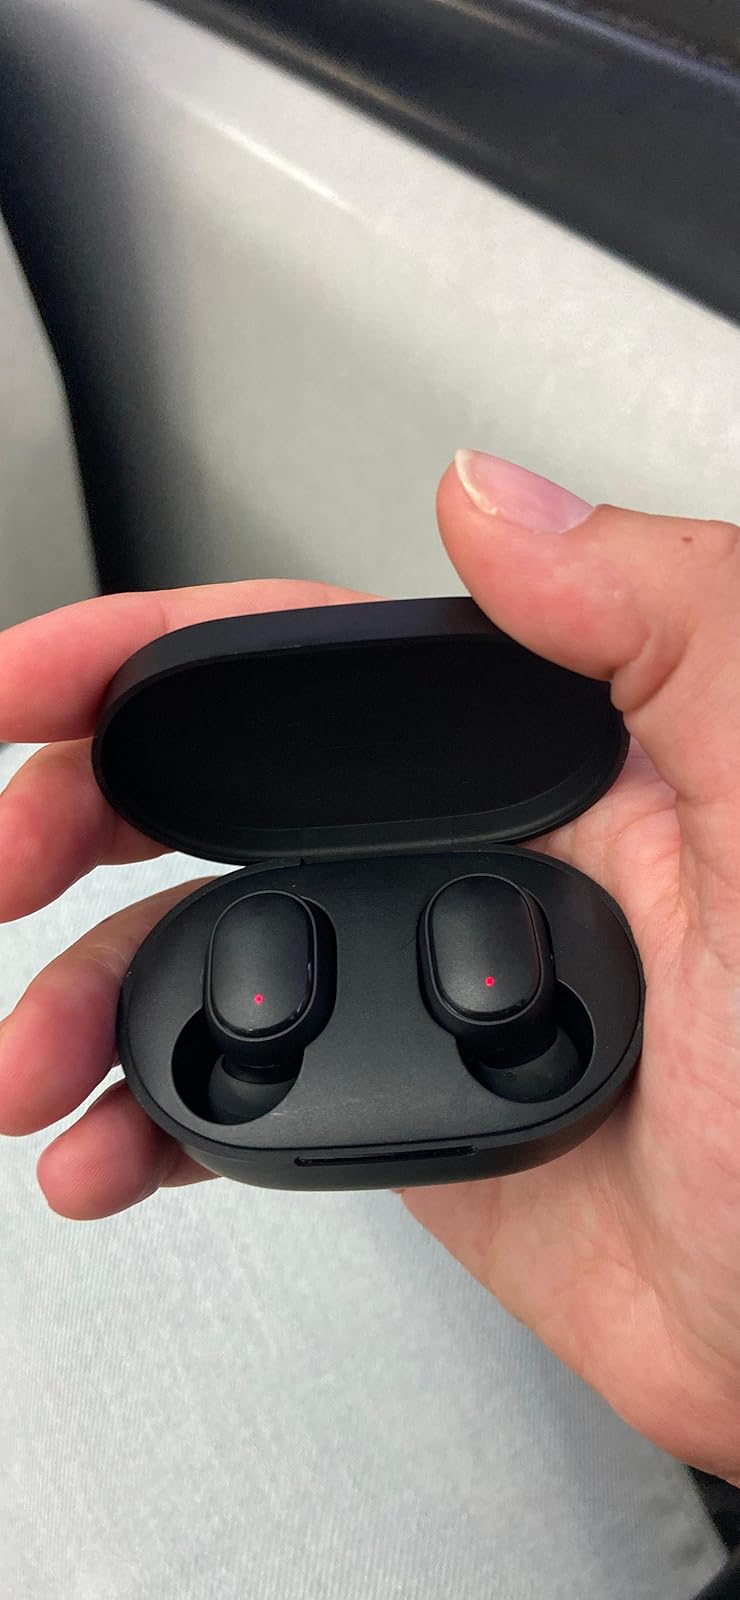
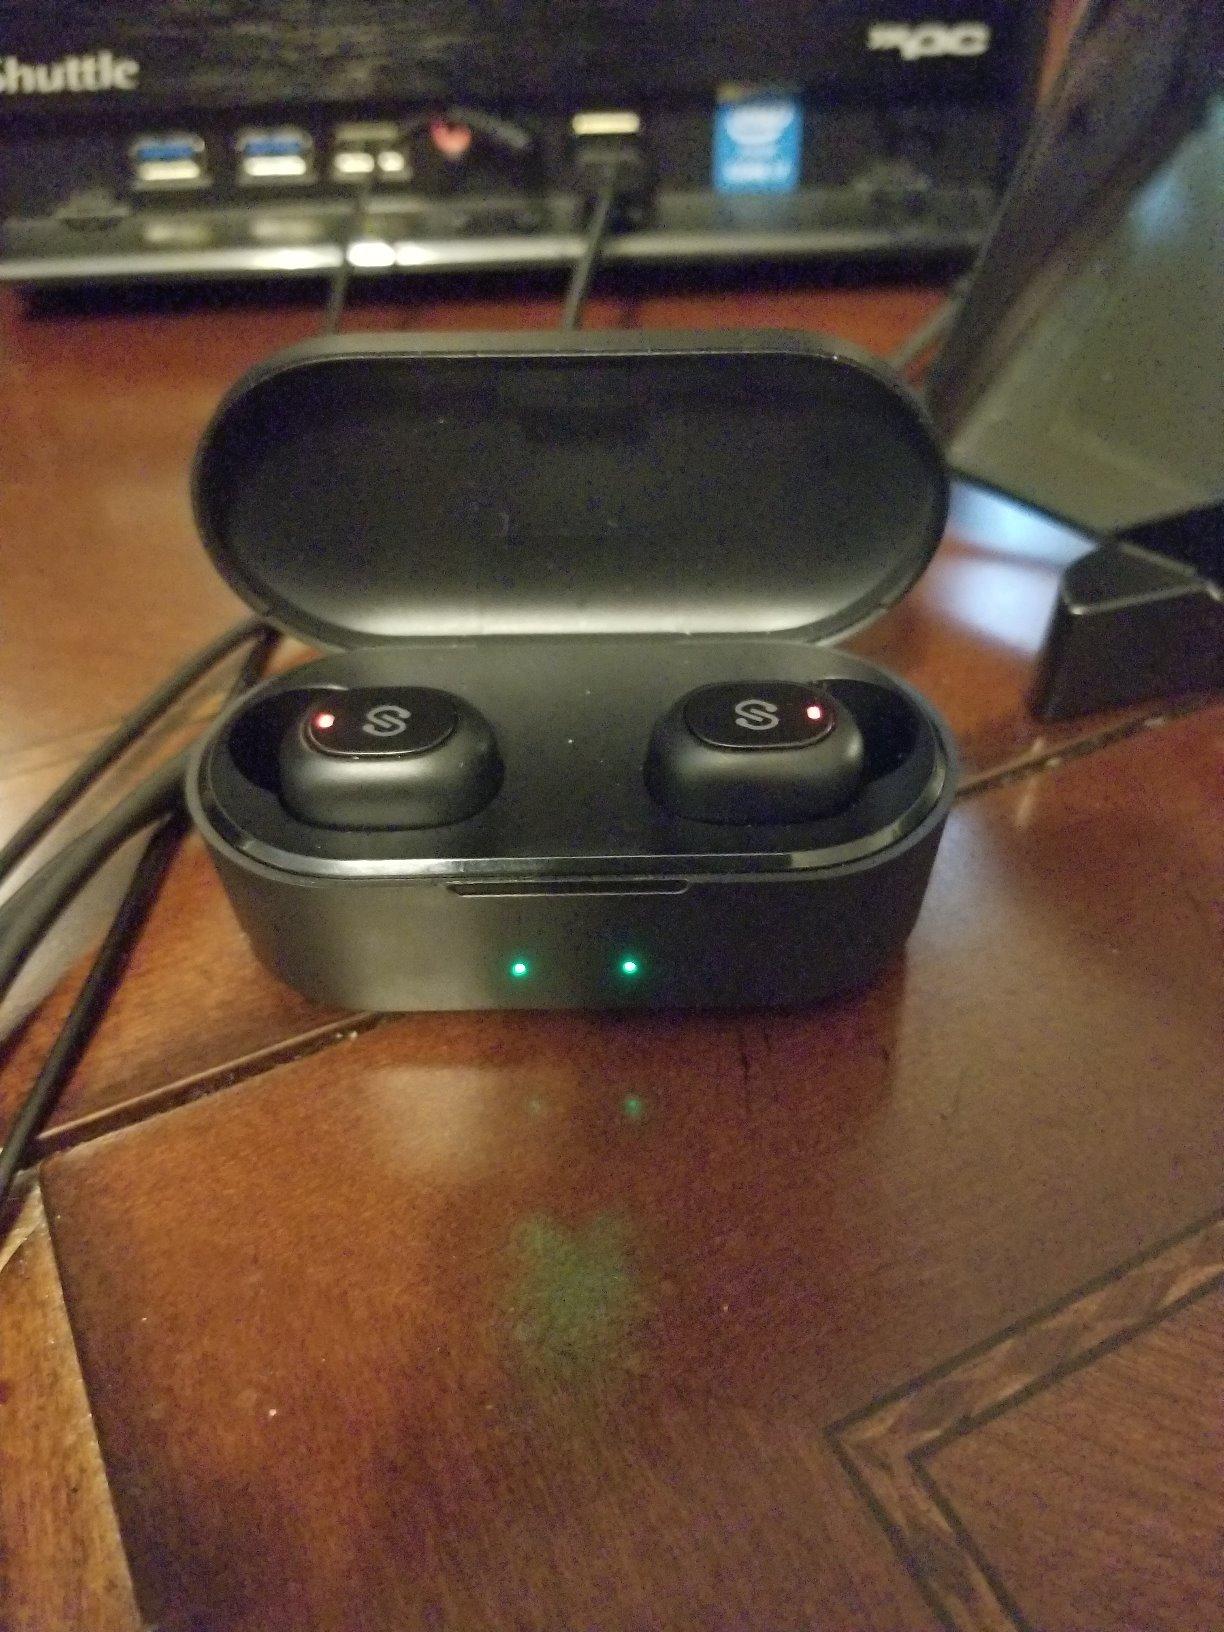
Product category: earbuds
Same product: no